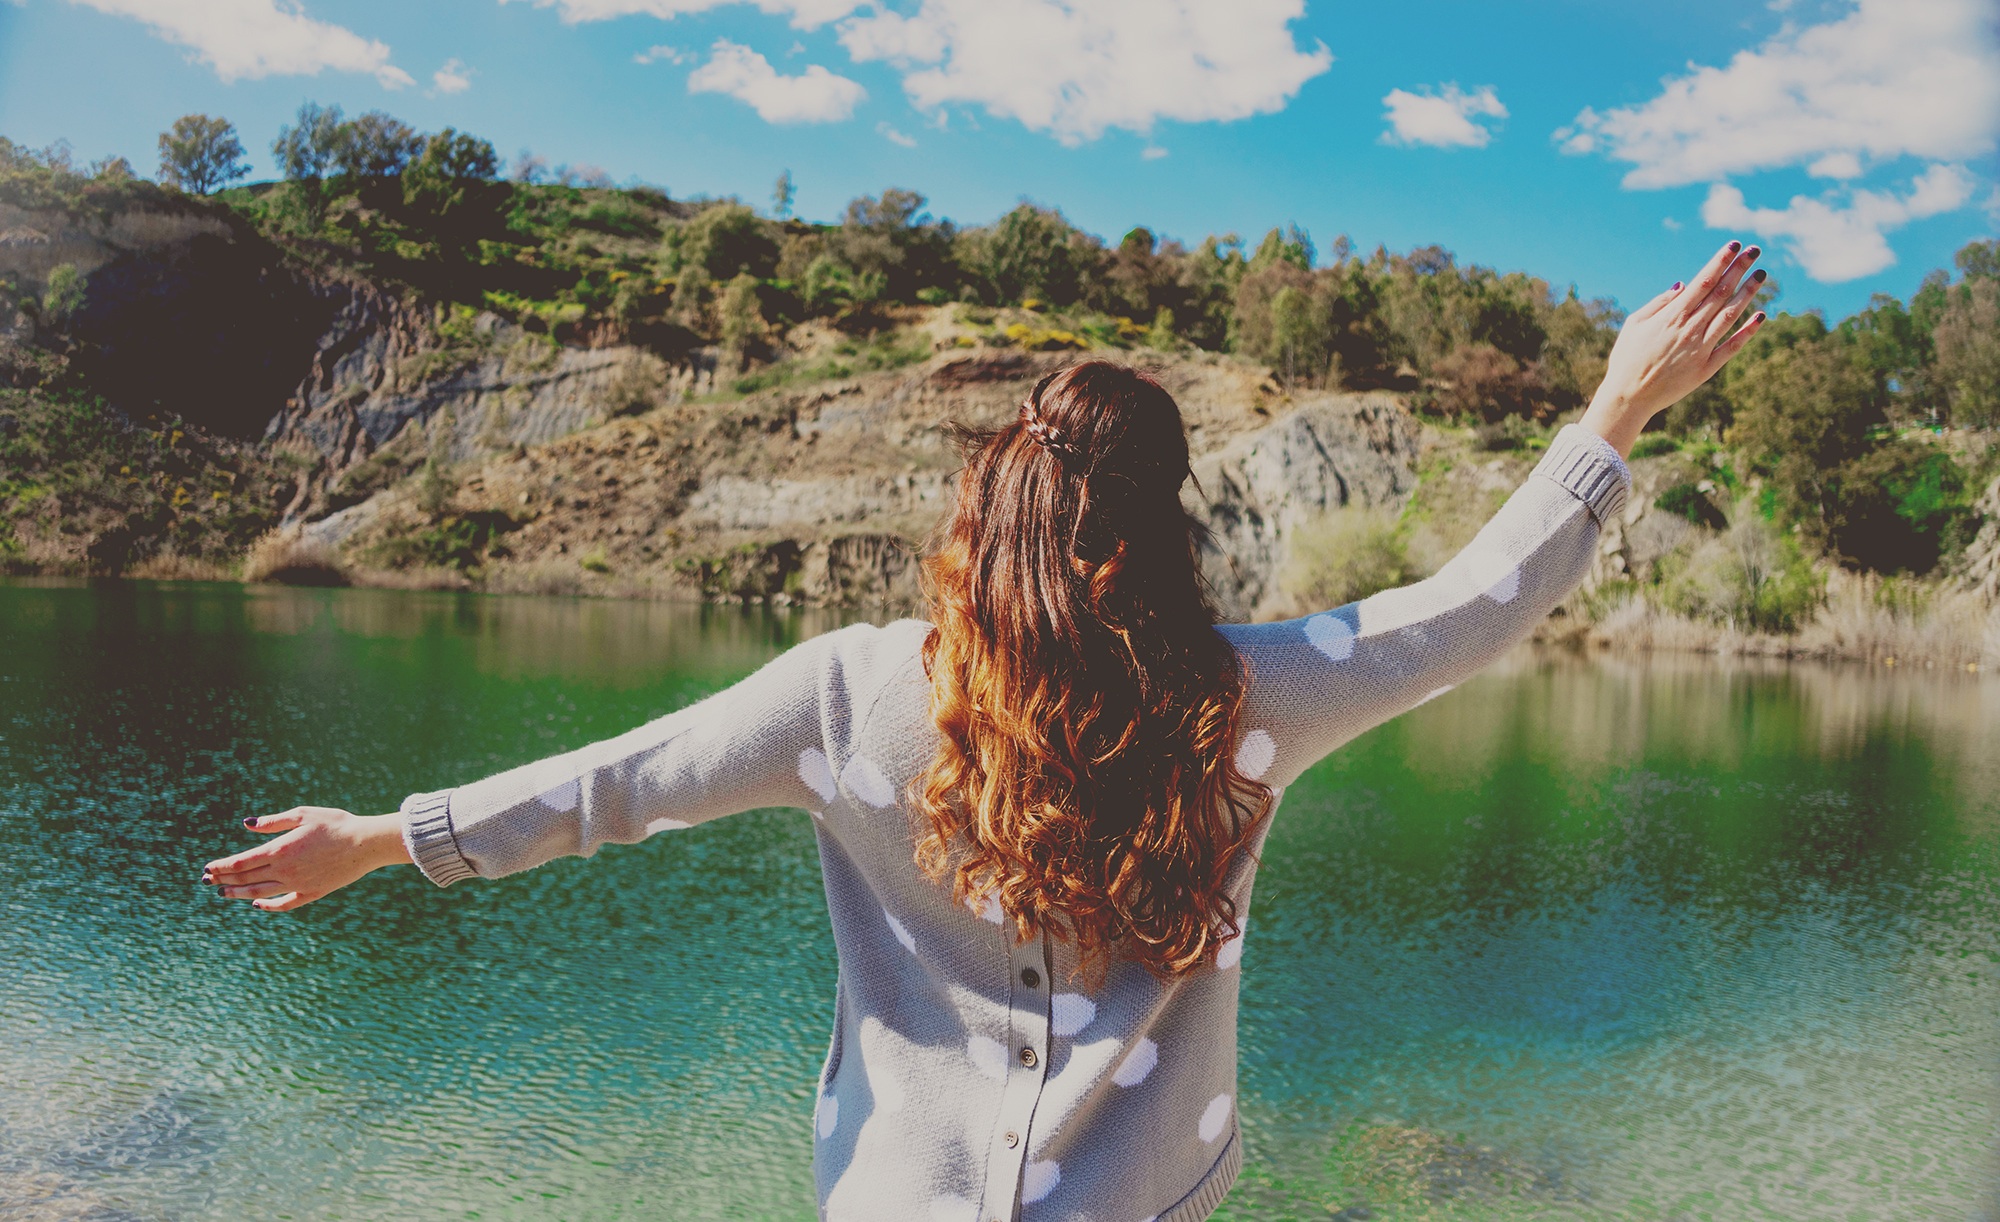
sea, tree, water, nature, plant, sky, girl, woman, hair, lake, river, summer, vacation, reflection, tourism, leisure, fun